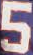
Number: 5